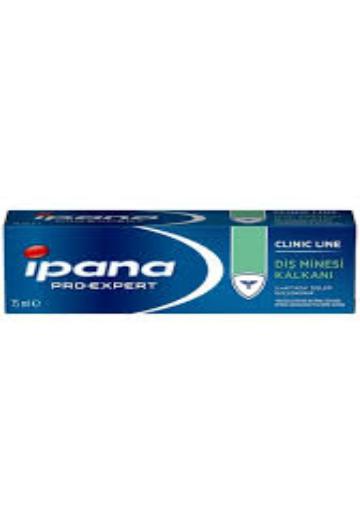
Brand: Ipana
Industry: Necessities